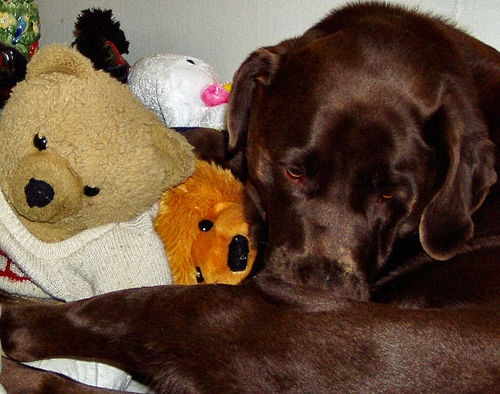
a large dog is lying with a stuffed bear
A large brown dog laying next to stuffed teddy bears.
Dog sleeping in a pile with stuffed animals.
A dog is laying down with some stuffed animals.
A dog is cuddling up with a coupe of stuffed animals.